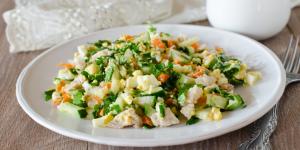
ensalada rusa colombiana